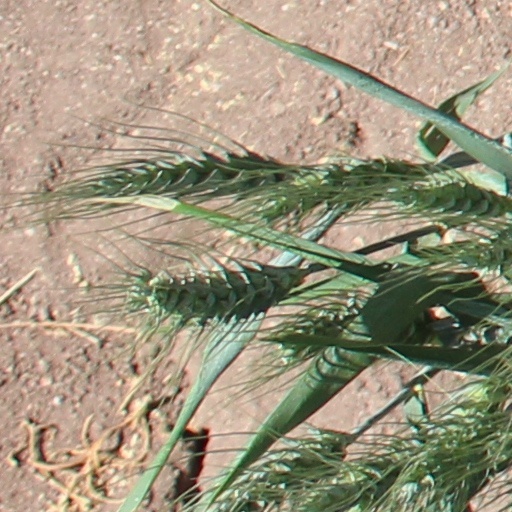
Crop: wheat